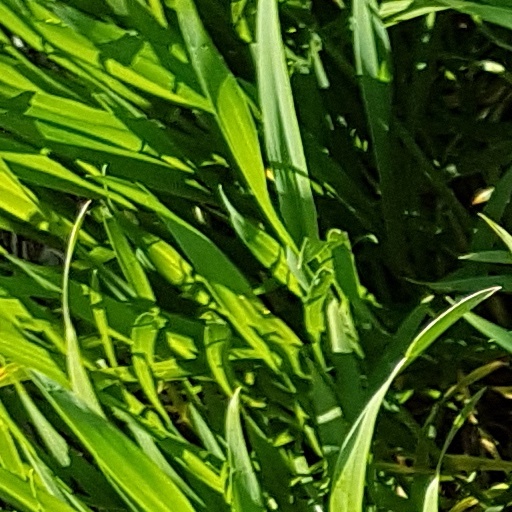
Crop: wheat